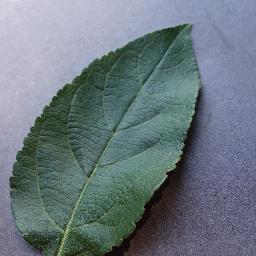
Label: Apple___healthy